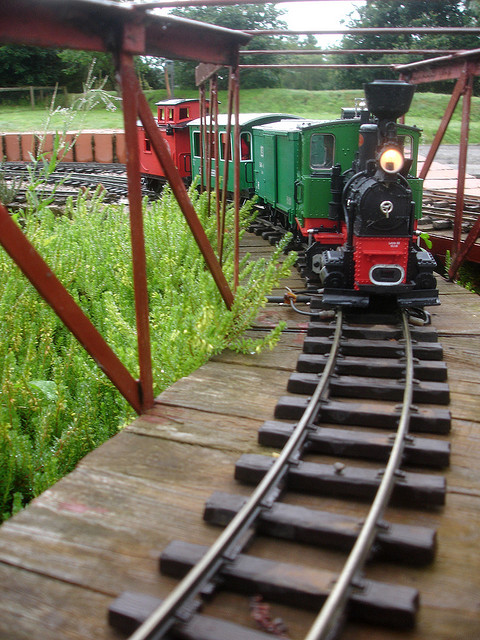
Toy train rounding the curve on the tracks.

A train in motion on tracks near a grassy area.

A train coming around a curve on train tracks.

A toy garden train crossing a small wooden bridge.

Small toy train engine preparing to ride over a bridge.